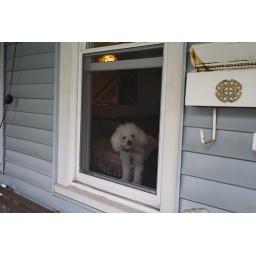
Mom's dog Bella waiting for me in the window